Women in the American Revolution

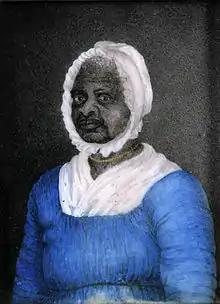
A portrait of Elizabeth Freeman.

Between 1716 and 1783, fourteen northern black women brought civil lawsuits to gain freedom. Black women brought freedom suits for one of the following legal technicalities: there had been a fraudulent sale; the plaintiff's mother was not black (enslavement was determined by one's mother's status), or the plaintiff had entered a manumission agreement and the documentation had disappeared. Elizabeth Freeman is arguably the best known of these plaintiffs. She brought "the first legal test of the constitutionality of slavery in Massachusetts" in 1781, with "Brom & Bett v. J. Ashley Esq." The state legislature never outlawed slavery outright, but its 1780 Bill of Rights declared all men free and equal; Freeman effectively used this rhetoric to challenge slavery forever in Massachusetts. Along with Brom, another of her owner's slaves, Freeman, won her freedom in 1781. Similarly, in 1782 a slave woman named Belinda petitioned the Massachusetts Legislature, not for her freedom, but for compensation for the fifty years she served as a slave. However, not all states followed Massachusetts' example so quickly: in 1810 there were still 27,000 slaves living in the Northern states.